List of birds of Bangladesh

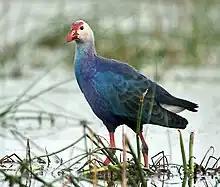
Grey-headed swamphen, "Porphyrio poliocephalus"

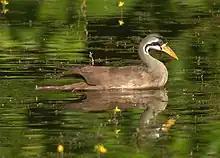
Masked finfoot, "Heliopais personata"

Rallidae is a large family of small to medium-sized birds which includes the rails, crakes, coots and gallinules. Typically they inhabit dense vegetation in damp environments near lakes, swamps or rivers. In general they are shy and secretive birds, making them difficult to observe. Most species have strong legs and long toes which are well adapted to soft uneven surfaces. They tend to have short, rounded wings and to be weak fliers.